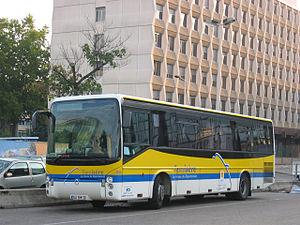
Tullins est une commune française, située dans le département de l'Isère, en région Auvergne-Rhône-Alpes.
Moirans est une commune française située dans le département de l'Isère, en région Auvergne-Rhône-Alpes.
Saint-Marcellin est une commune française située dans la vallée sud du Grésivaudan, département de l'Isère, région Auvergne-Rhône-Alpes.
Vourey est une commune française située dans le département de l'Isère, en région Auvergne-Rhône-Alpes, correspondant à l'ancienne province du Dauphiné.